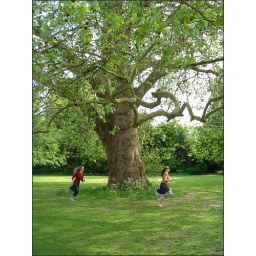
plane tree in spring